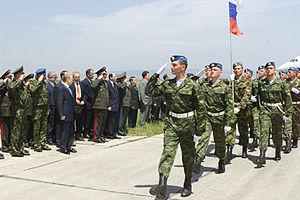
La prise de l'aéroport de Pristina est une opération militaire qui s'est déroulée le 12 juin 1999 à l'aéroport militaire de Slatina à 15 kilomètres au sud-ouest de Pristina, capitale du Kosovo. Elle a été menée par un bataillon des troupes aéroportées des forces armées de la fédération de Russie qui faisait partie du contingent de la Force de stabilisation de l'OTAN en Bosnie-Herzégovine et qui était basé à Uglebic. Ce bataillon a reçu l'ordre de se rendre dans la nuit du 11 au 12 juin 1999 à Pristina, afin de s'emparer de l'aéroport de Slatina avant la division britannique de la KFOR.